Karl Röderer

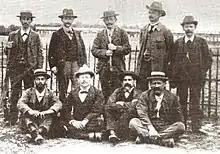
Shooting swiss 1900.jpg

Conrad Karl Röderer (12 July 1868 in Trogen – 28 August 1928 in St. Gallen) was a Swiss sport shooter who competed in the late 19th century and early 20th century in pistol shooting. He participated in Shooting at the 1900 Summer Olympics in Paris and won two gold medals in 50 metre pistol and 50 metre team pistol for Switzerland.